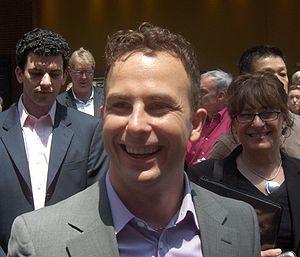
Rotterdam est une commune néerlandaise, située dans la province de Hollande-Méridionale. La population municipale est de 634 660 habitants. Environ 1 424 000 habitent dans son agglomération, qui fait partie de la conurbation de la Randstad. Ses habitants sont les Rotterdamois.
L'Orchestre philharmonique de Rotterdam est un orchestre symphonique néerlandais en résidence à Rotterdam.